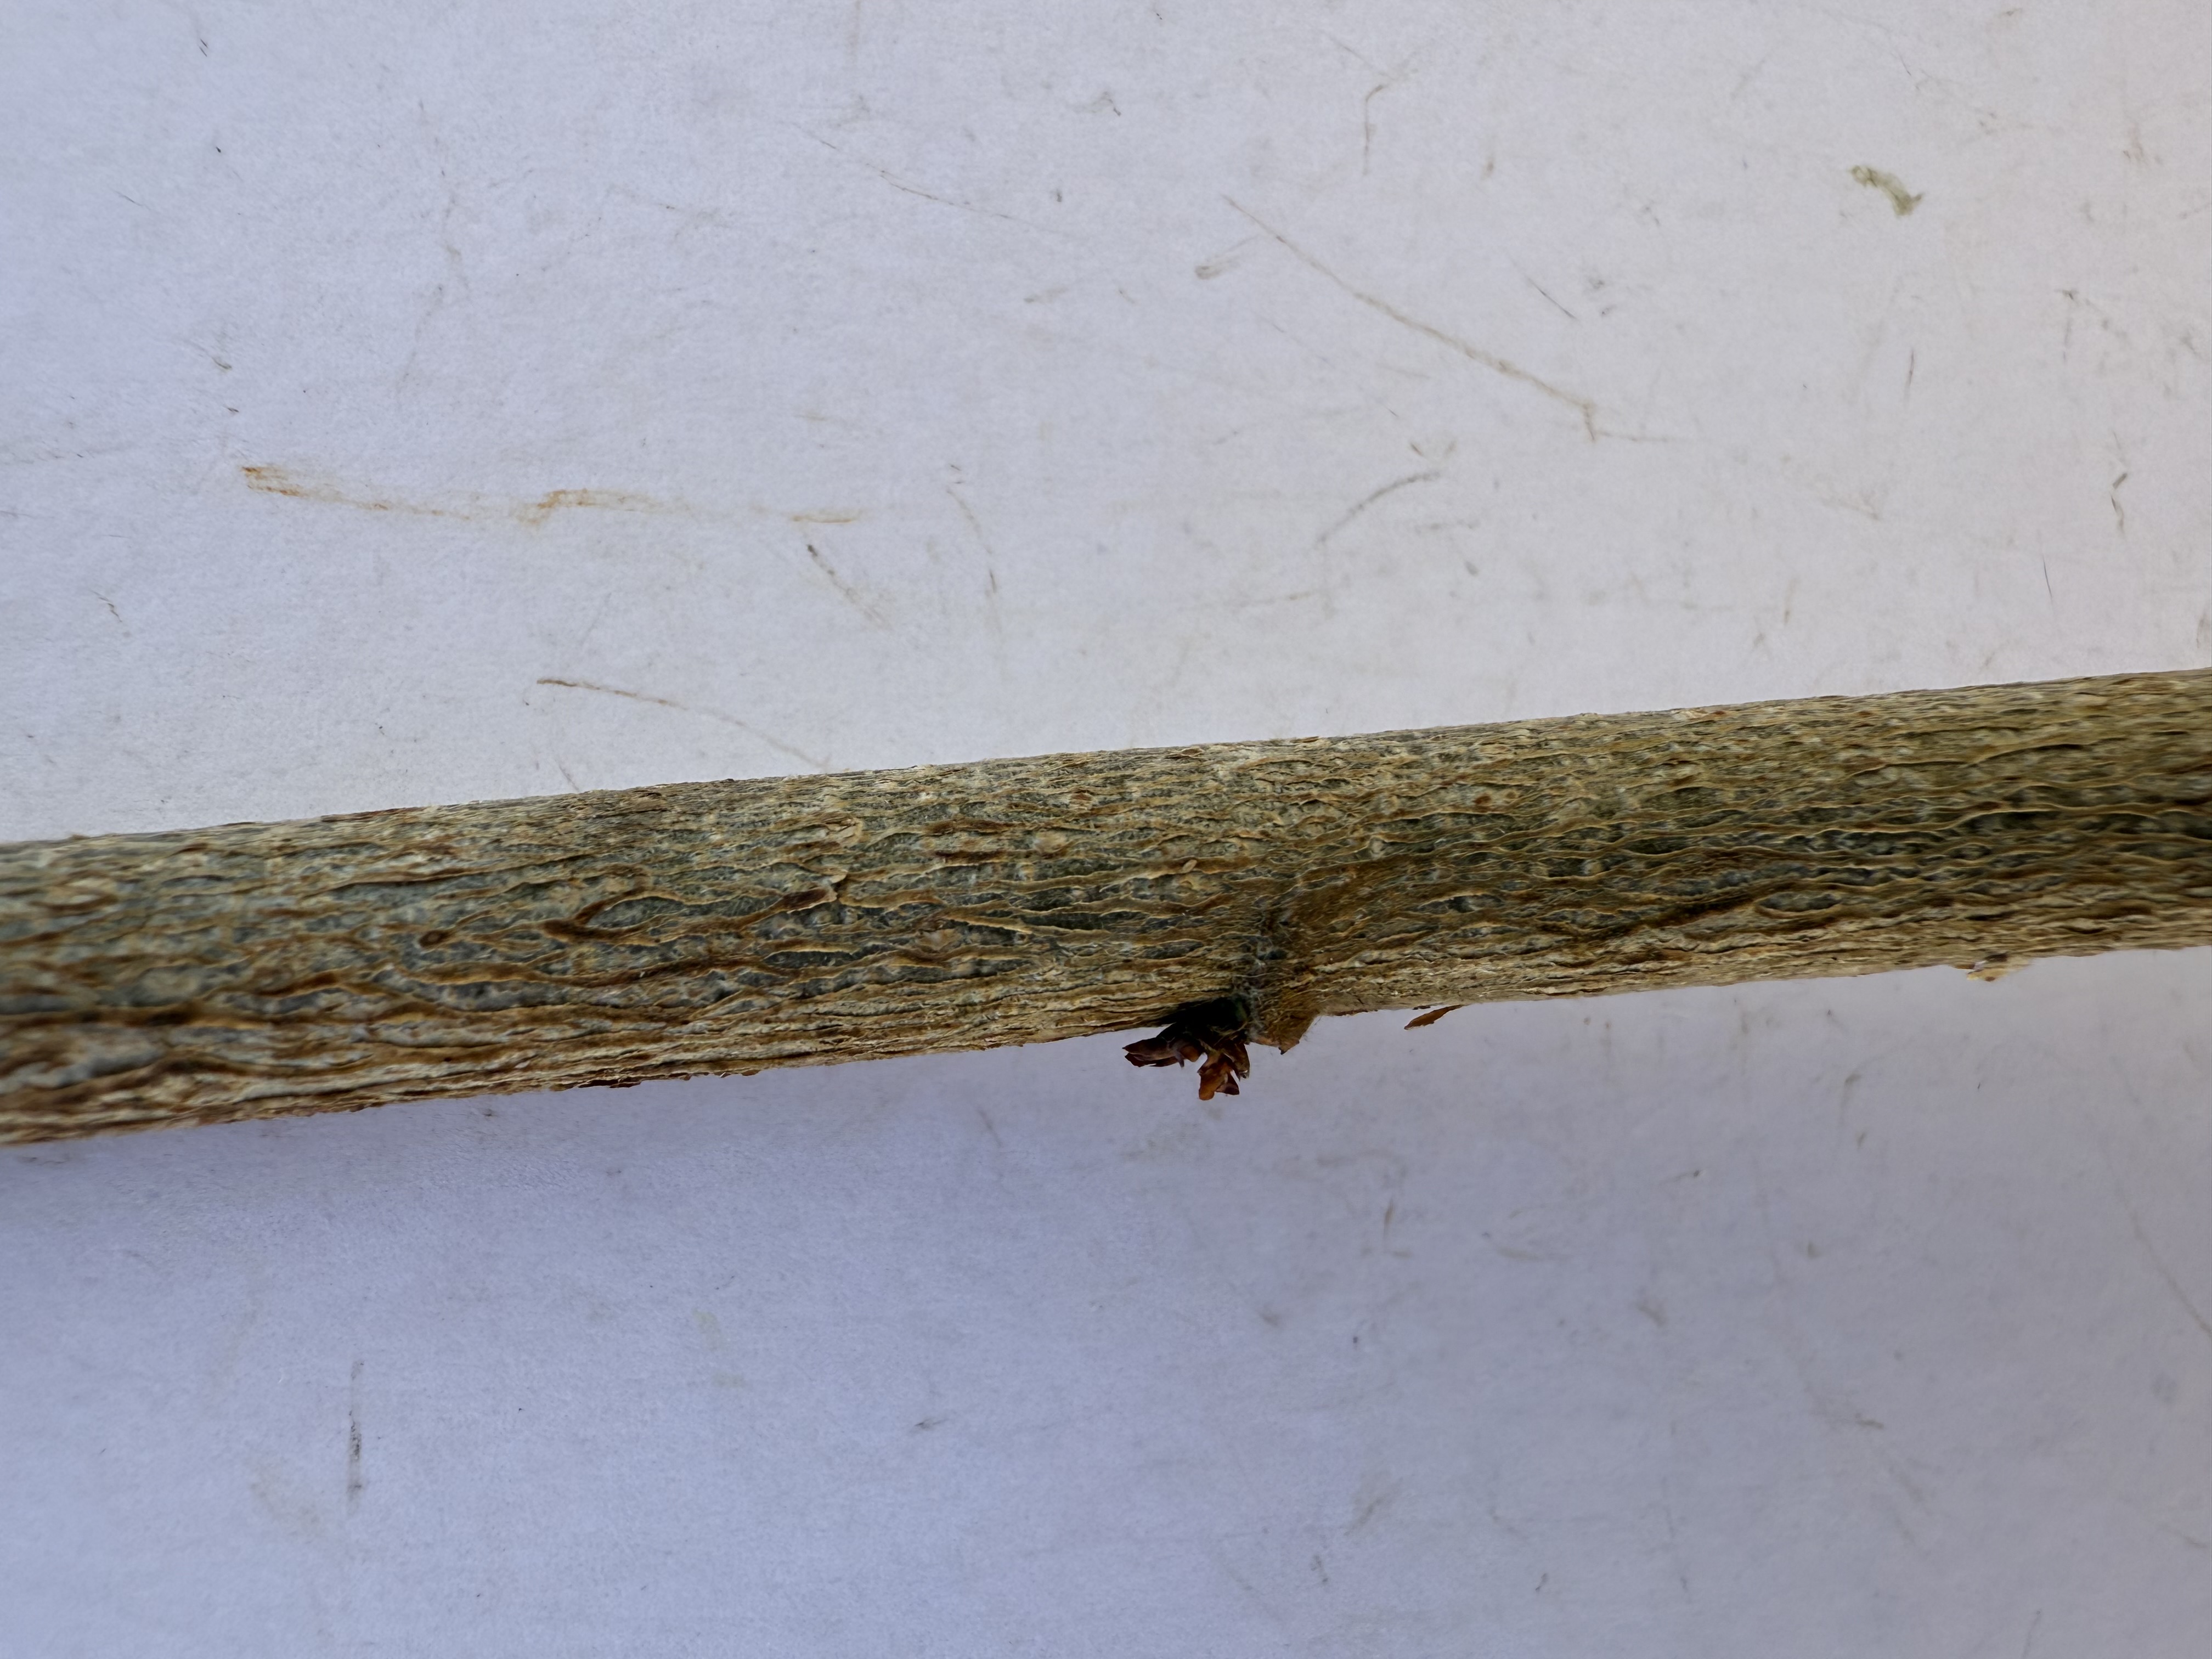
Variety: Hazelnut